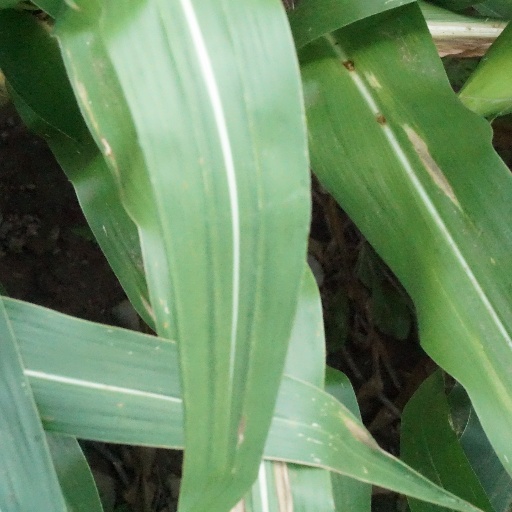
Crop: maize; corn